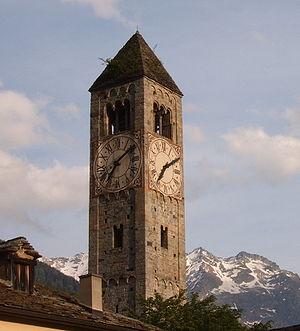
Olivone est une localité et une ancienne commune suisse du canton du Tessin, située dans le district de Blenio.
Cette liste présente les biens culturels d'importance nationale dans le canton du Tessin. Cette liste correspond à l'édition 2009 de l'Inventaire Suisse des biens culturels d'importance nationale pour le canton du Tessin. Il est trié par commune et inclus : 150 bâtiments séparés, 26 collections et 35 sites archéologiques.